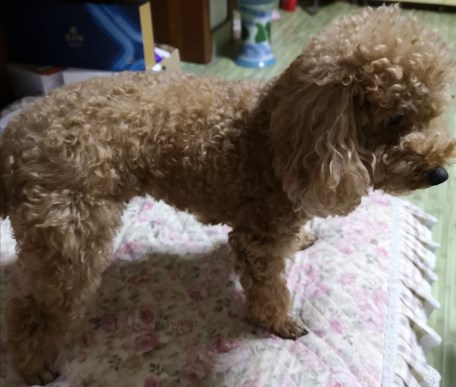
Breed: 7449-n000128-teddy